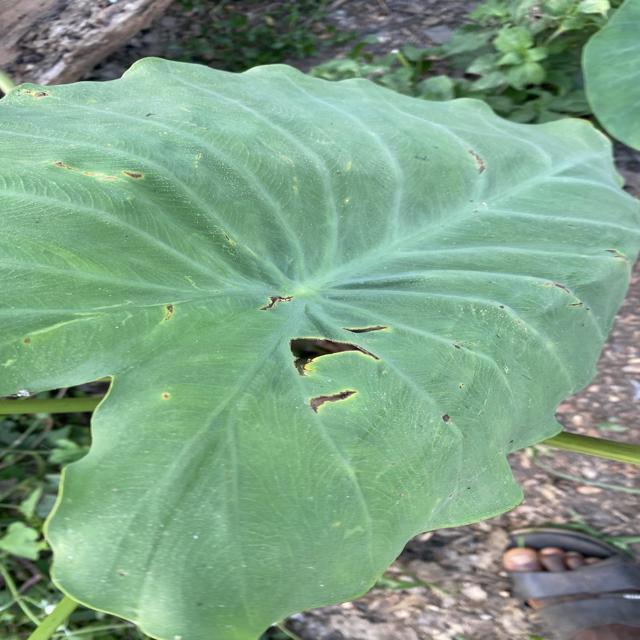
Label: Early_Blight